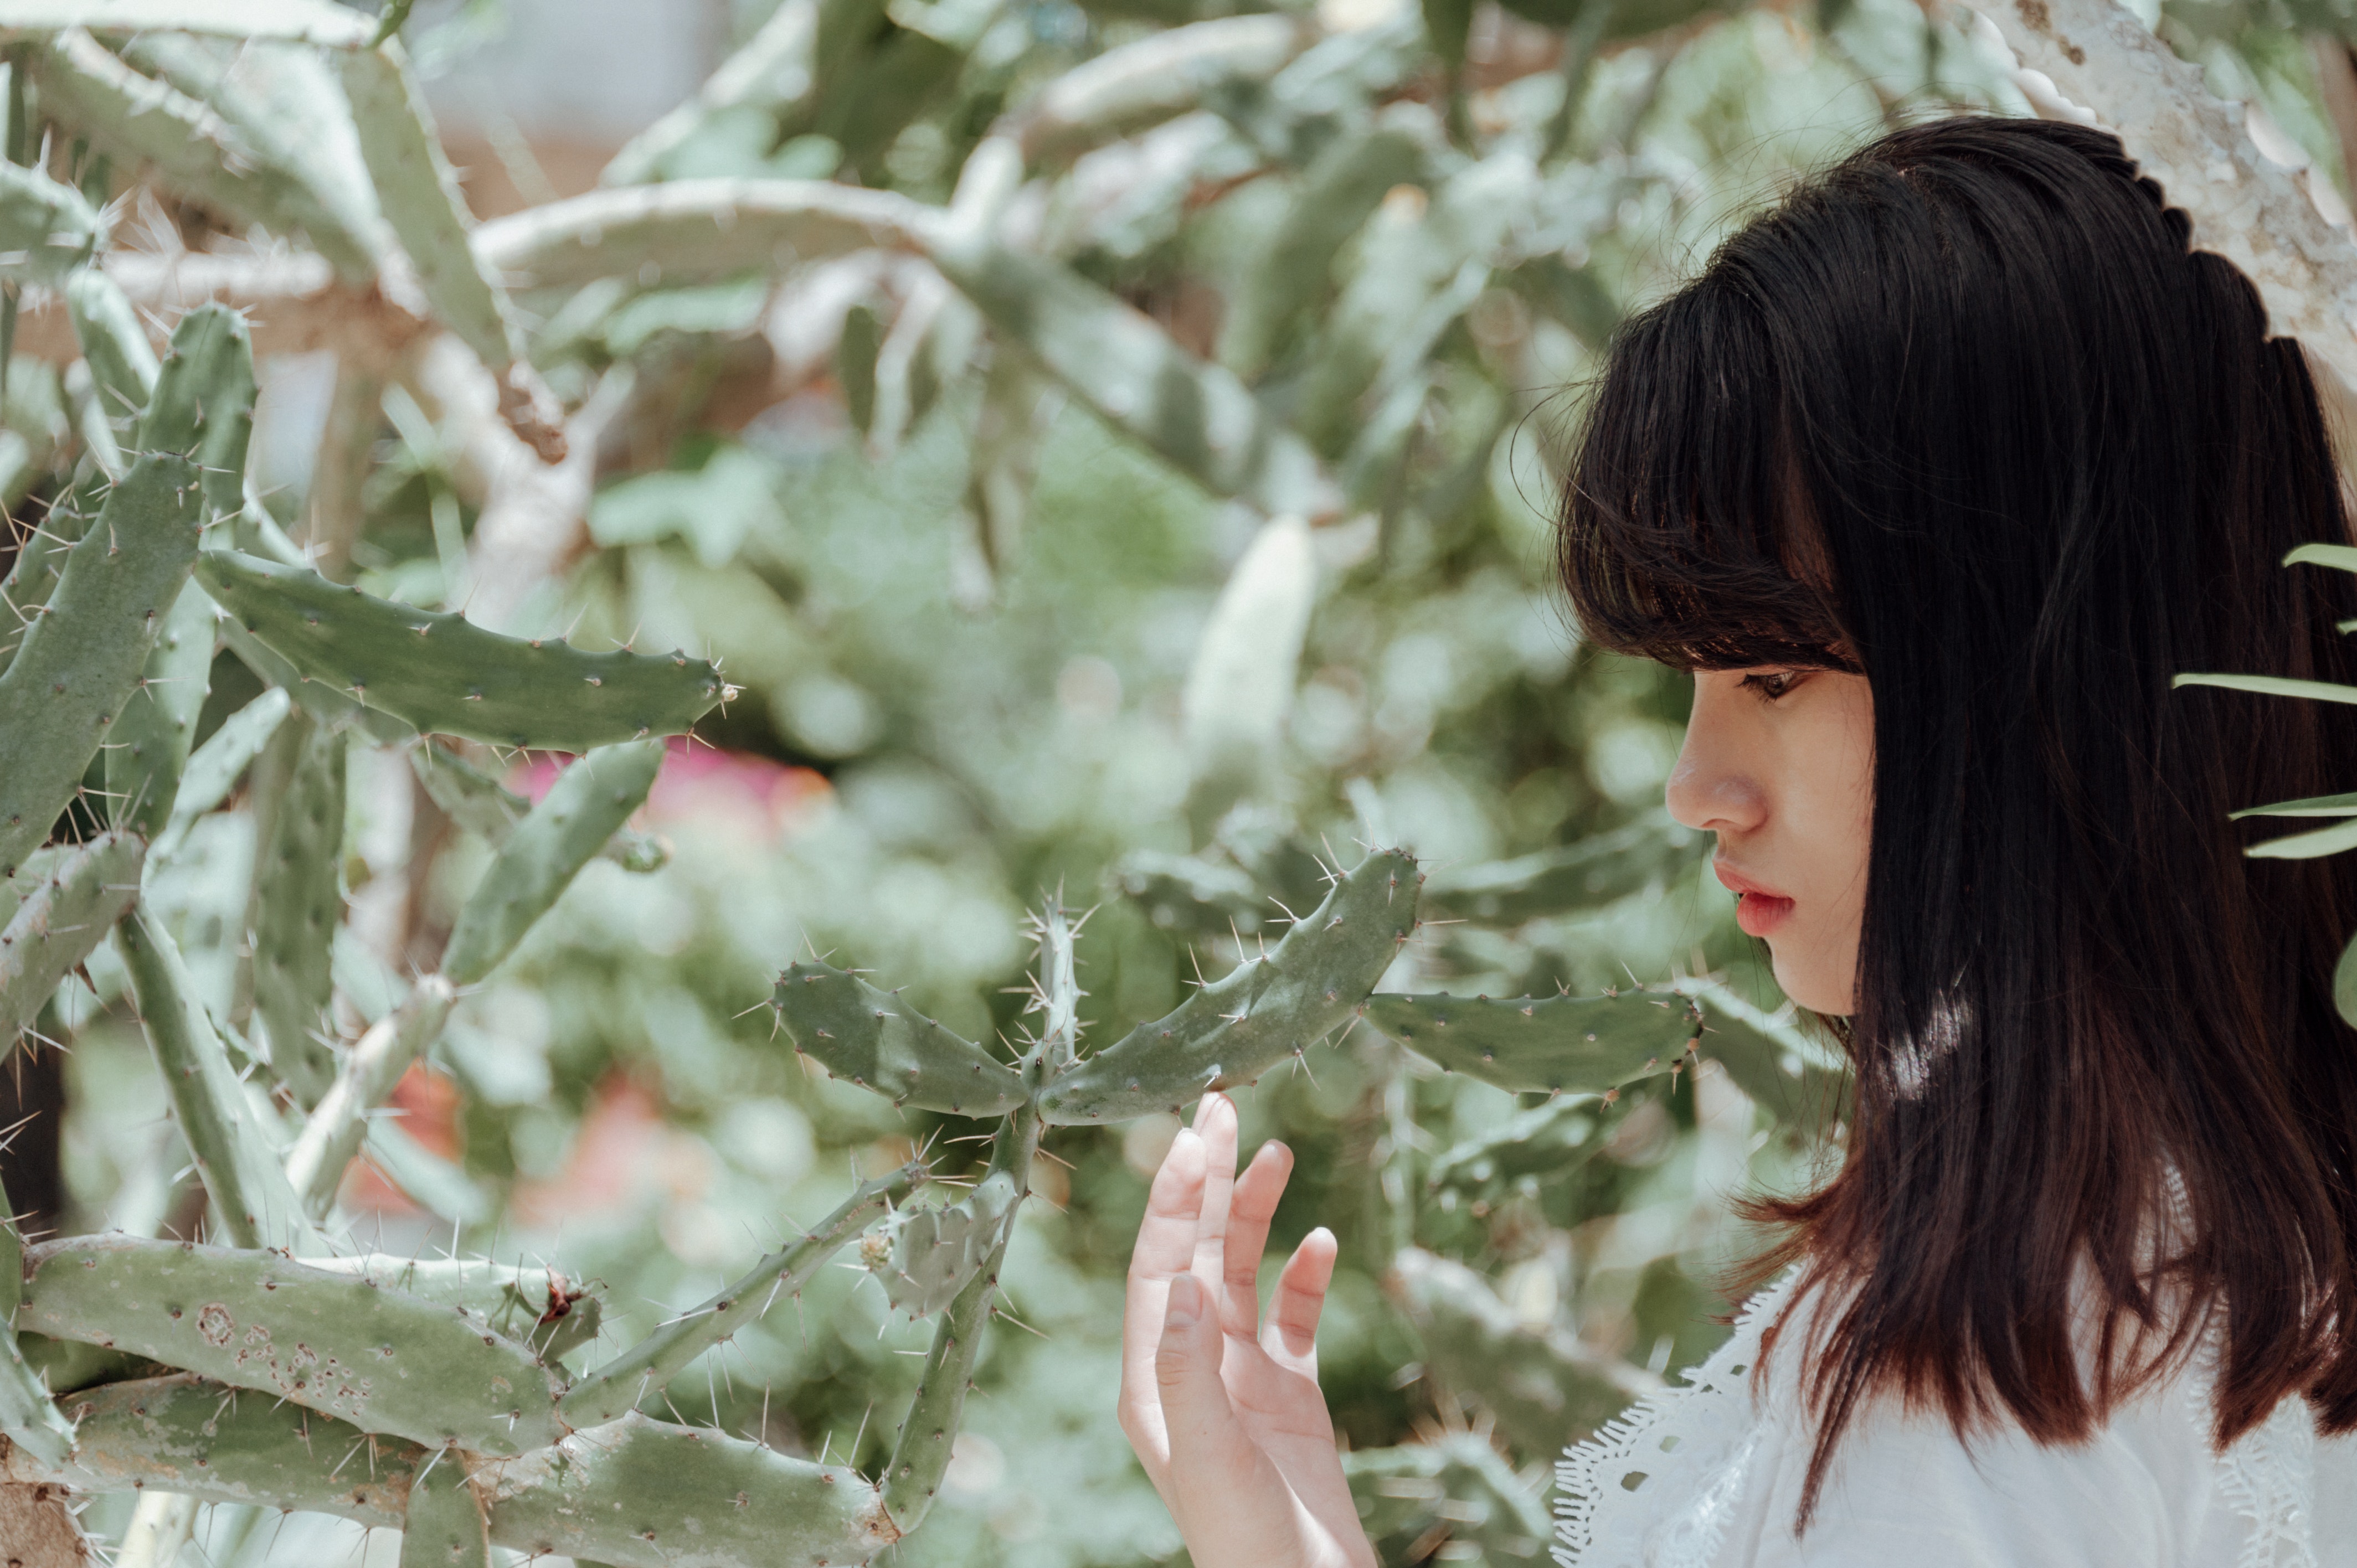
hair, beauty, leaf, tree, lip, eye, botany, branch, black hair, brown hair, plant, spring, long hair, photography, flower, winter, fawn, bangs